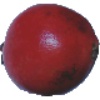
Label: Pomegranate 1